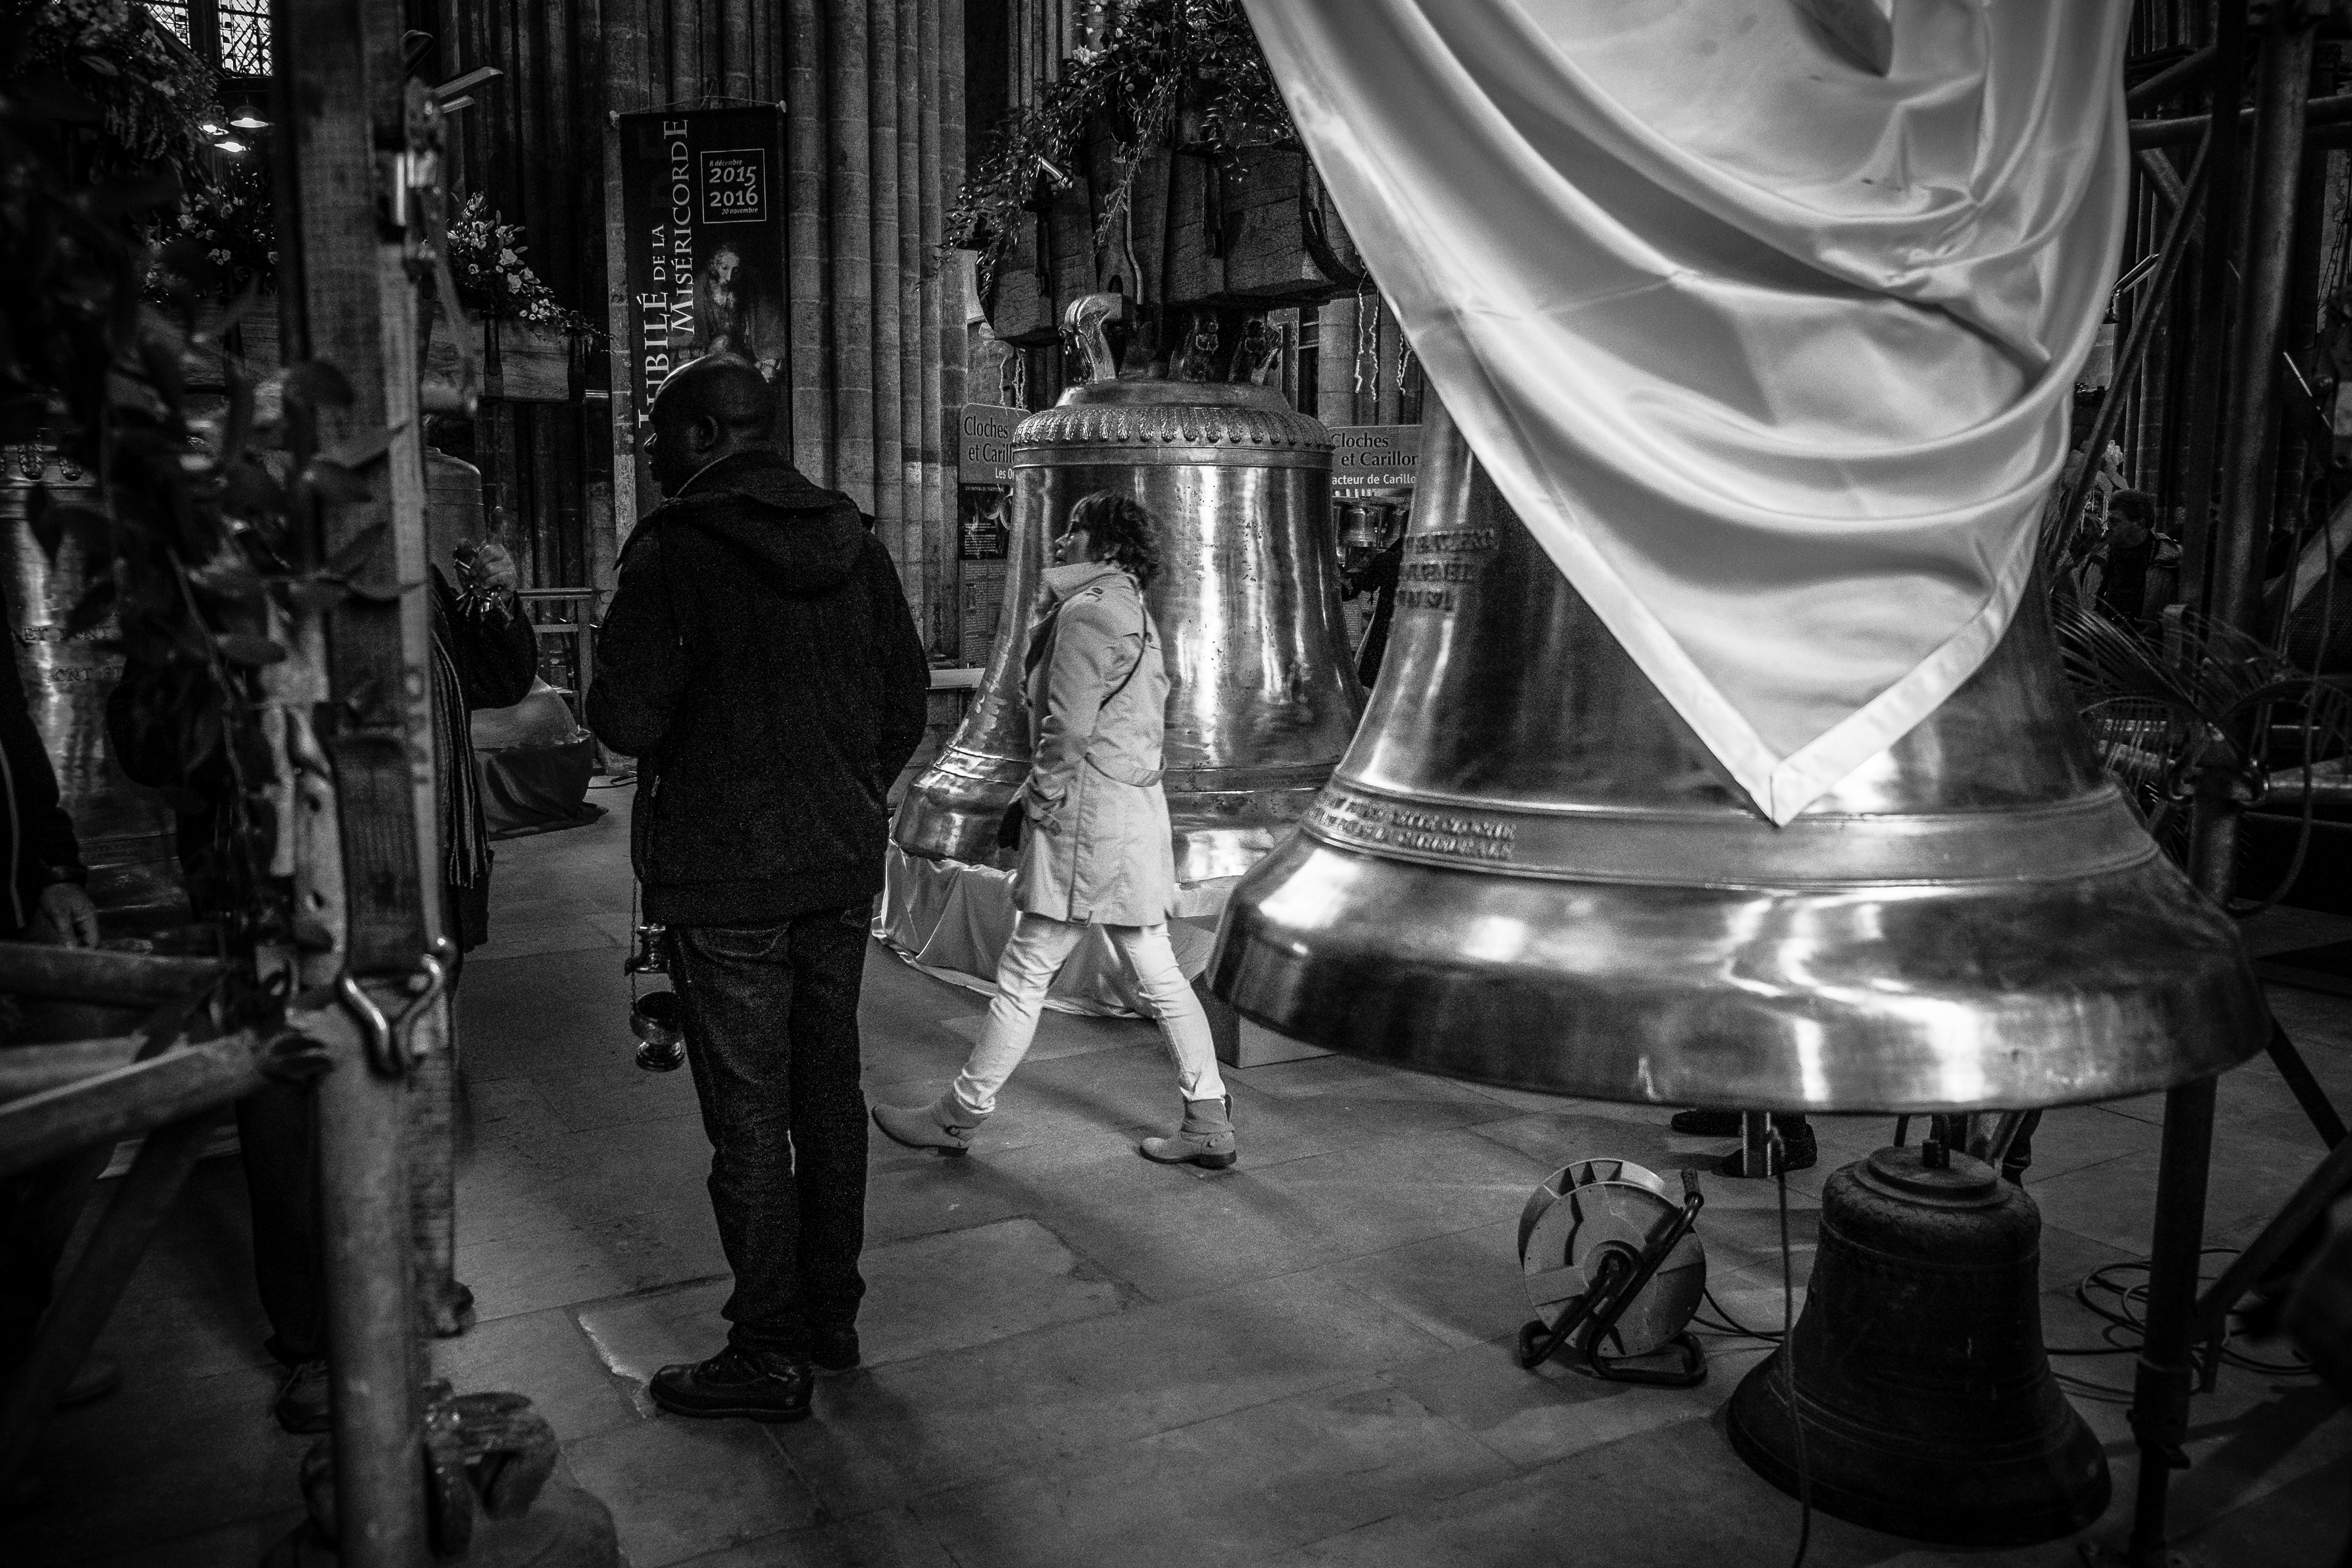
light, black and white, road, white, street, night, photography, urban, travel, france, fujifilm, color, darkness, black, monochrome, bw, blackandwhite, blackwhite, temple, infrastructure, ngc, photograph, normandy, image, fuji, stphotographia, shape, fujixt1, fujix, noireblanc, rouen, monochrome photography, film noir